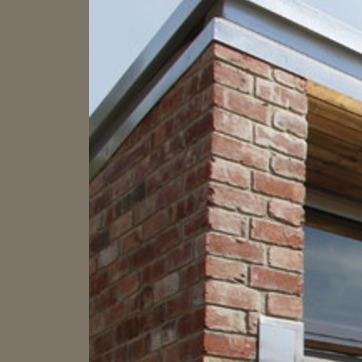
Material: brick